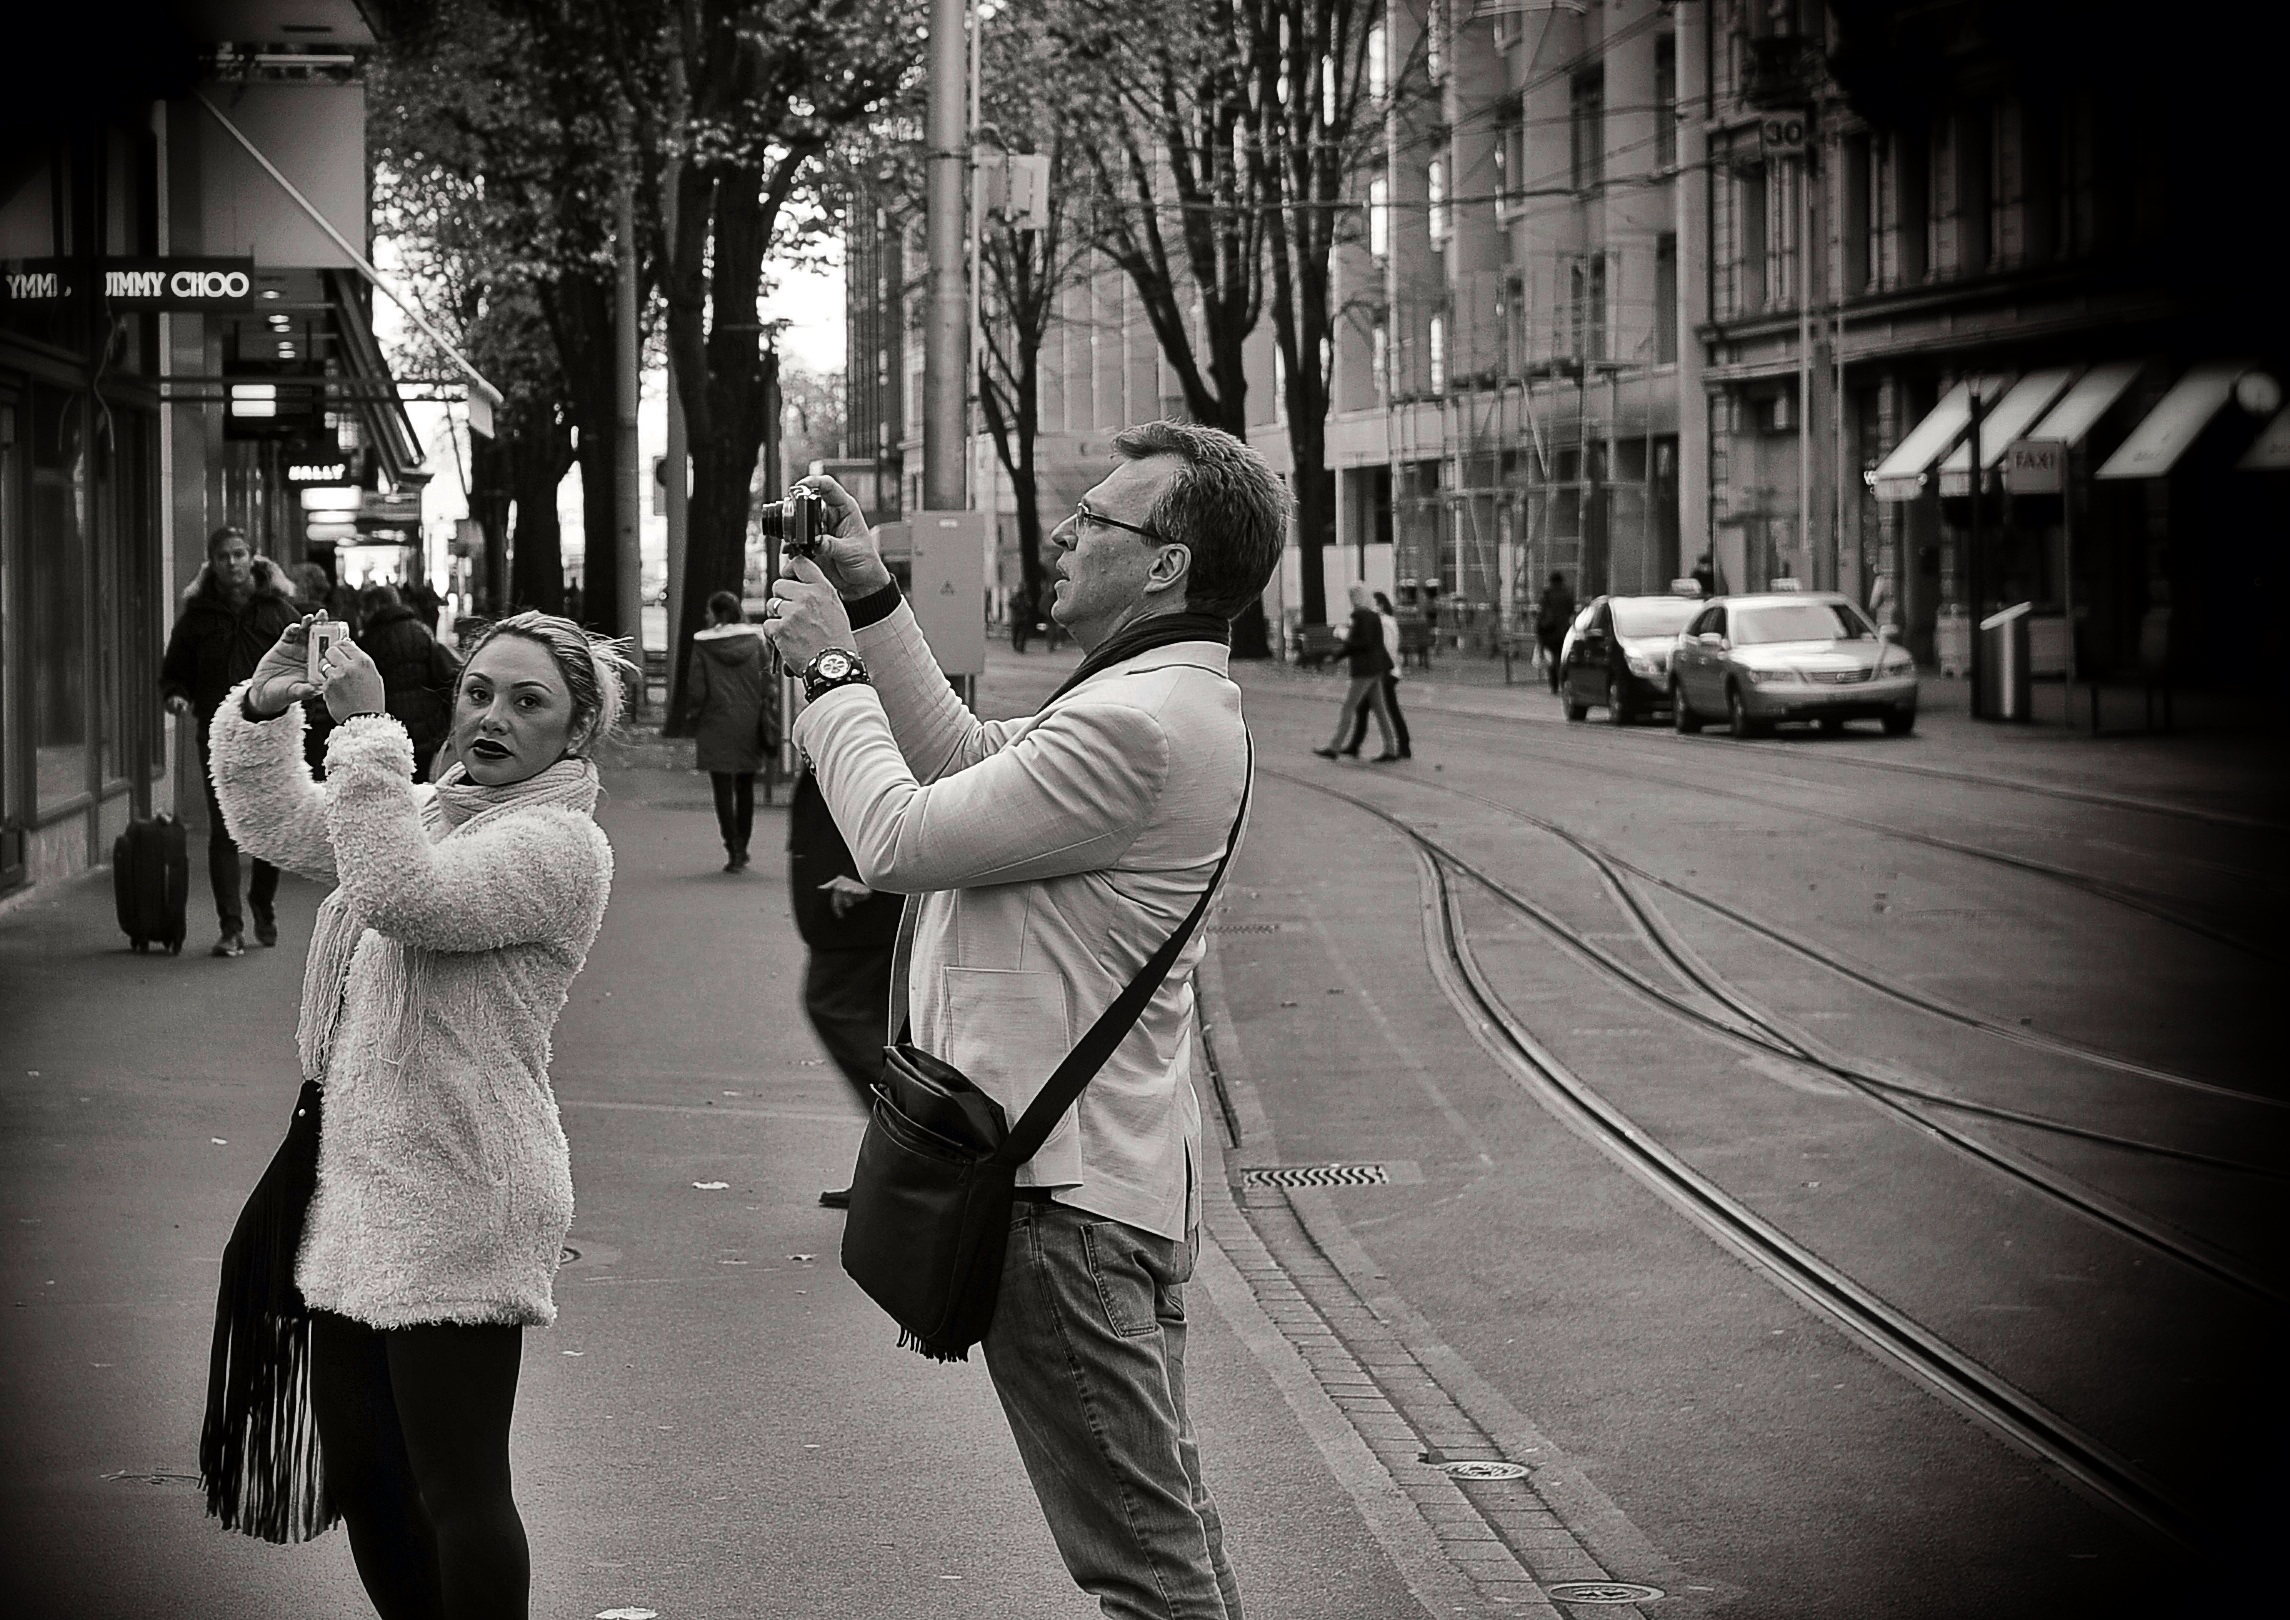
winter, black and white, people, road, white, street, photography, city, urban, nikon, black, monochrome, streetphotography, bw, candid, women, infrastructure, swiss, stadt, photograph, snapshot, streetart, schweiz, switzerland, strasse, zurich, streetphoto, snapseed, image, faces, schwarzundweiss, stphotographia, streetscene, photosafari, strassenszene, strassenfotografie, strasenfotografie, streetlife, streetportrait, streetpix, thomas8047, onthestreets, bahnhofstrasse, streetphotographer, 175528, paradeplatz, streetfashion, streetfotografie, zurichstreet, fascinationstreet, streetphotographie, nikond300s, z rilinie, z richzurich, streetartz ri, zuri, monochrome photography